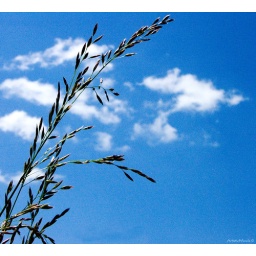
The sky was so brilliant that I had to lay on the ground and find something to put against it!